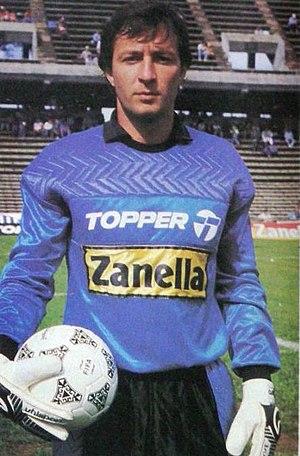
Alejandro Lanari, né le 2 mai 1960 à Buenos Aires, est un footballeur argentin, qui évoluait au poste de gardien de but au Deportivo Italiano, à Rosario Central, à Tigres, au Racing Club, à Argentinos Juniors et à Boca Juniors ainsi qu'en équipe d'Argentine.